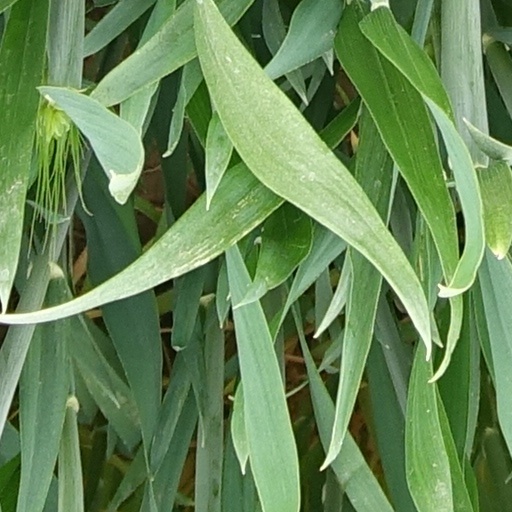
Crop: wheat